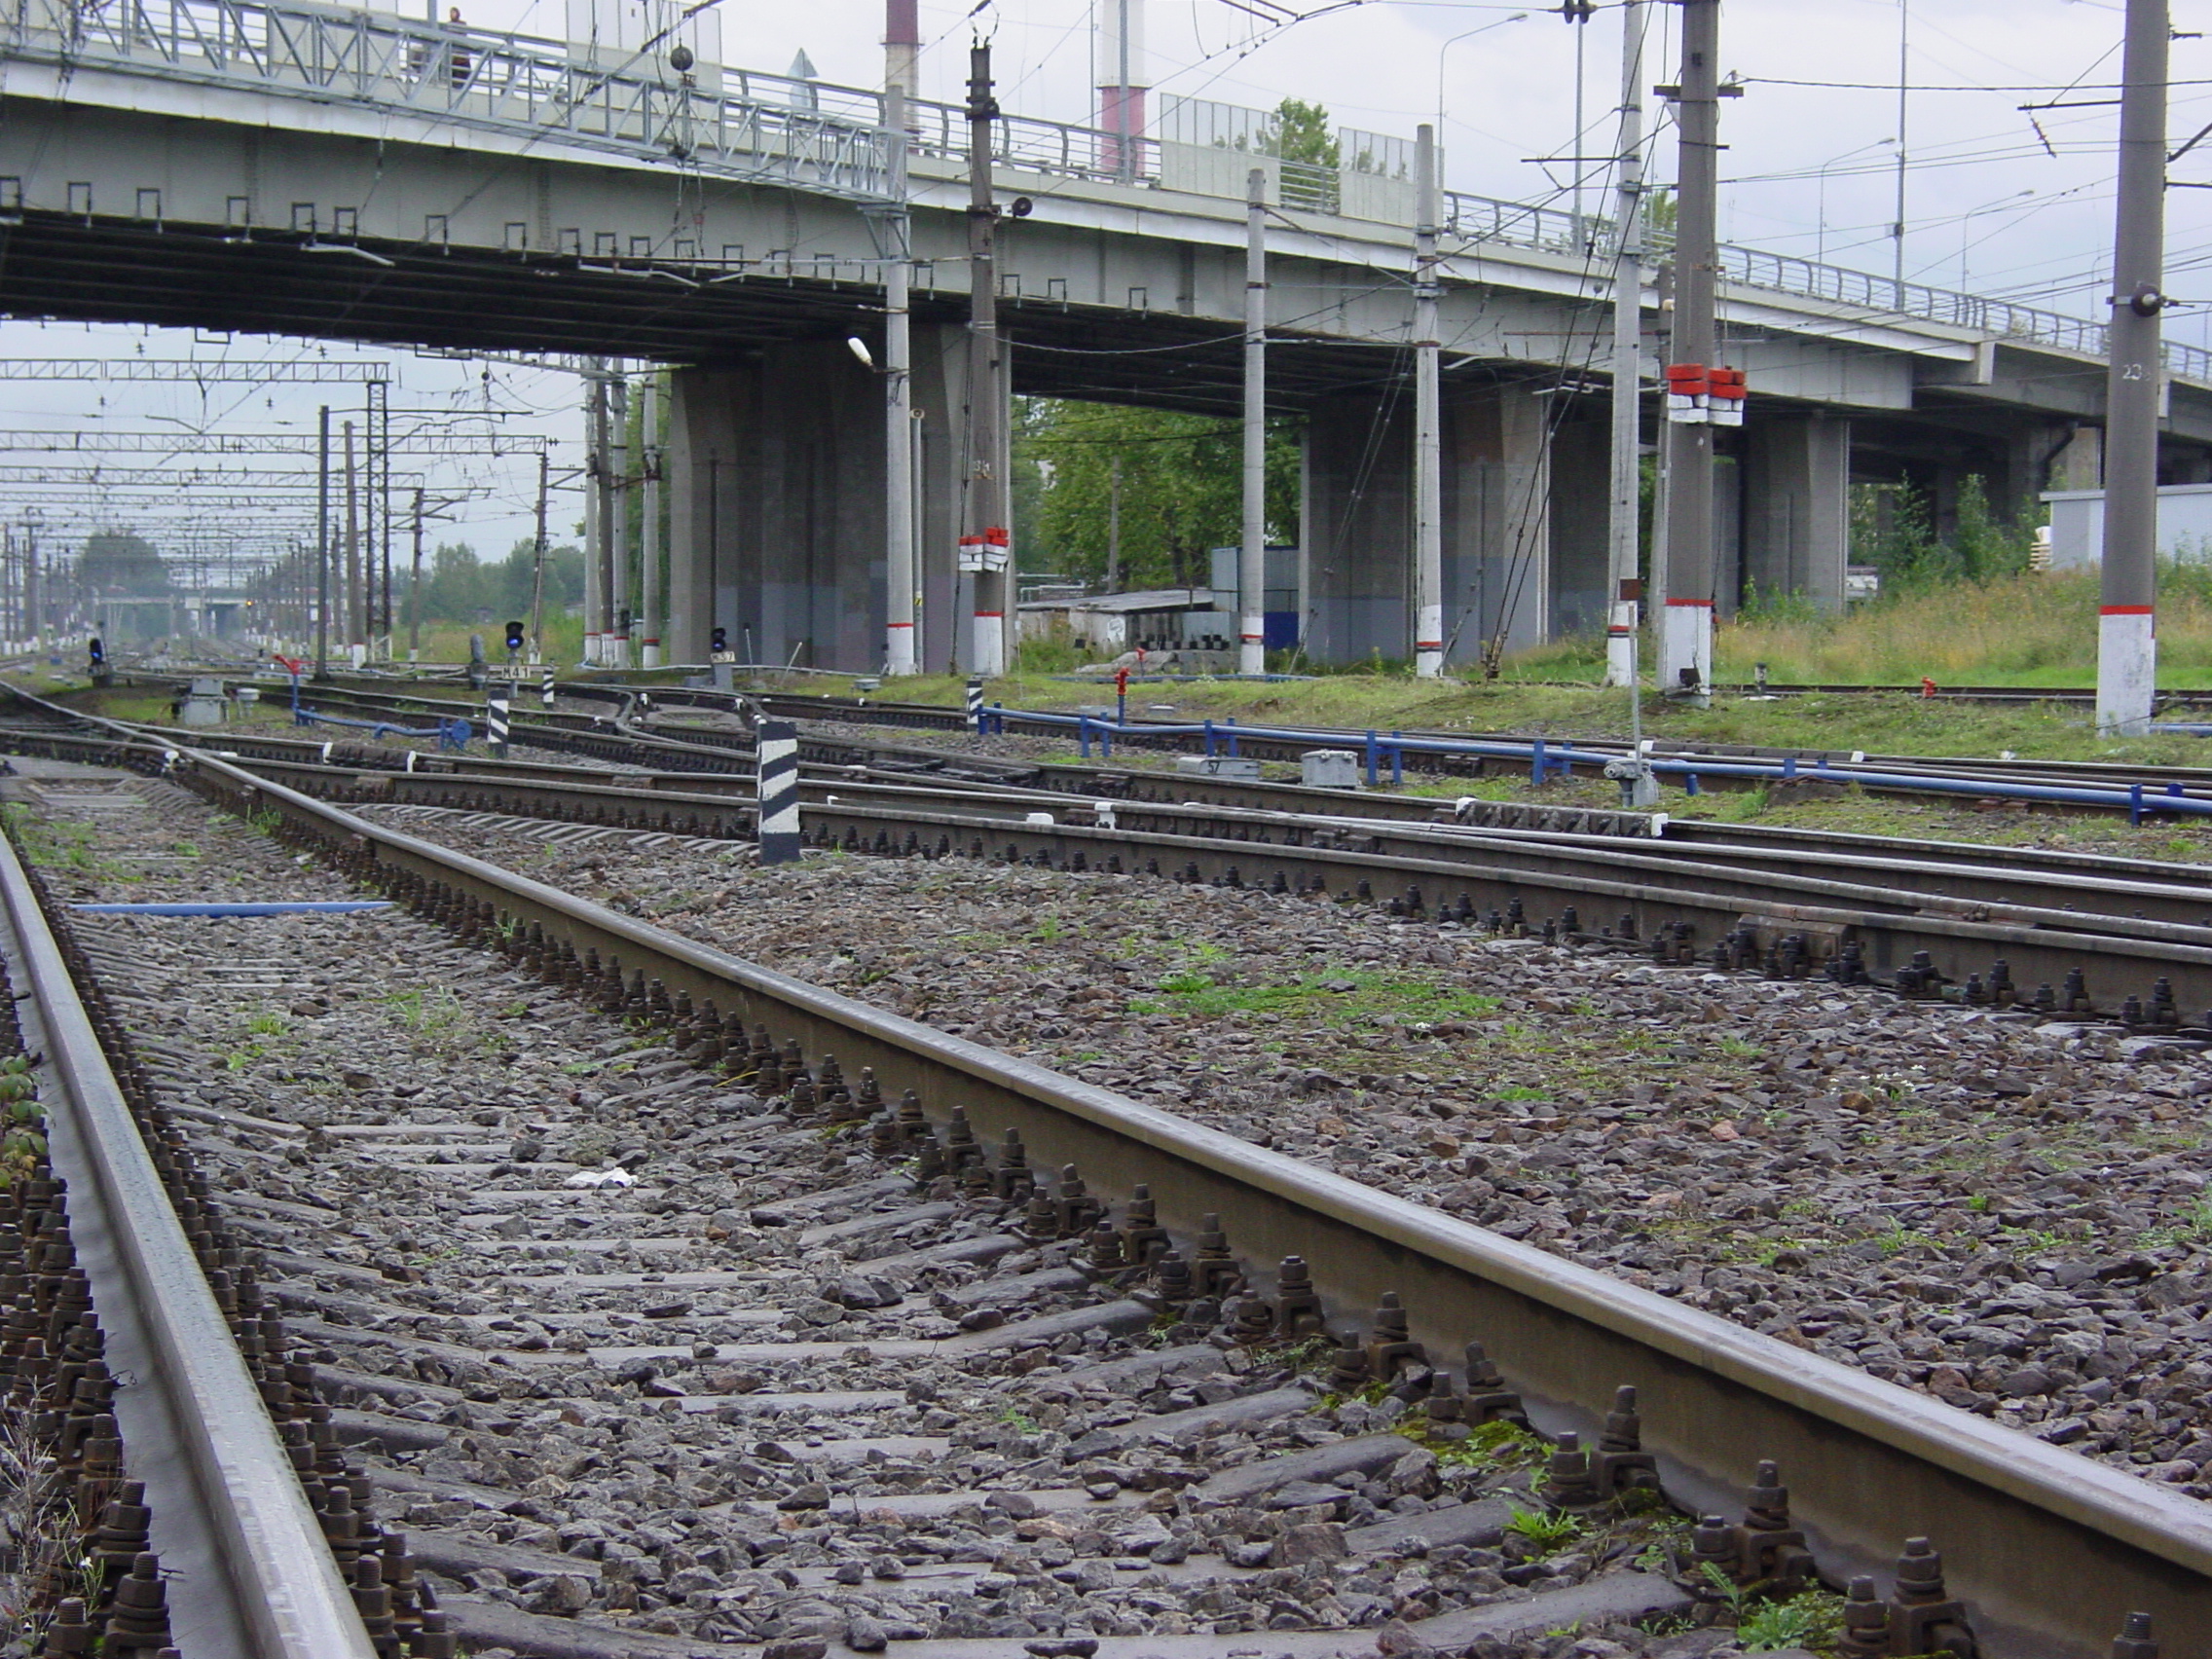
images, sky, plant, infrastructure, nature, track, tree, railway, mode of transport, rolling stock, rolling, thoroughfare, public transport, girder bridge, metropolitan area, railroad car, parallel, metal, building, concrete bridge, electricity, road, steel, rubble, nonbuilding structure, city, train station, cloud, engineering, overpass, vehicle, bridge, transport, metro, pebble, junction, urban design, box girder bridge